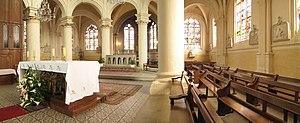
Auteur: Remi Lucet
Triel-sur-Seine est une commune du département des Yvelines, dans la région Île-de-France, en France, située à 12 km environ au nord-ouest de Saint-Germain-en-Laye.